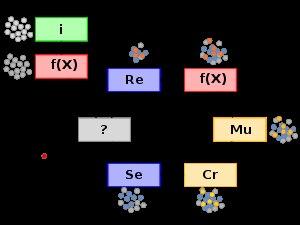
Les algorithmes évolutionnistes ou algorithmes évolutionnaires, sont une famille d'algorithmes dont le principe s'inspire de la théorie de l'évolution pour résoudre des problèmes divers. Ce sont donc des méthodes de calcul bioinspirées. L'idée est de faire évoluer un ensemble de solutions à un problème donné, dans l'optique de trouver les meilleurs résultats. Ce sont des algorithmes dits stochastiques, car ils utilisent itérativement des processus aléatoires.